Ryze Trampoline Parks

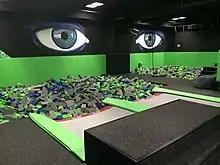
Foam pits and graffiti in the Ryze park located in Hong Kong, China.

The Ryze trampoline parks are located in Hong Kong, Edinburgh, Glasgow and Dundee. All parks contain dozens of interconnected trampolines from wall-to-wall. They typically have basketball and dodgeball "courts," soft-foam pits, "fidget" ladders, "ninja courses," aerial skills sections, and parkour sections.